Makó

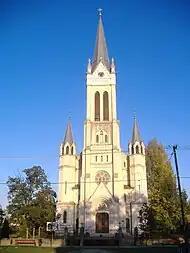
Catholic Church in Makó

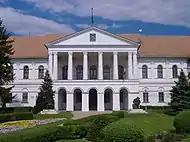
Town Hall in Makó

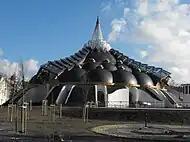
'Hagymatikum': Thermal Bath of Makó

The economy is based on agriculture. The town is noted for its production of onions and garlic. Both the climate and the soil structure make the town and its surroundings an ideal place for onion farming. Onions have been cultivated in the region since the 16th century. The first records of significant garlic production date to the late 18th century. International recognition of the garlic grown in Makó has been widespread since the Vienna Expo in 1873 and the Brussels Expo in 1888.